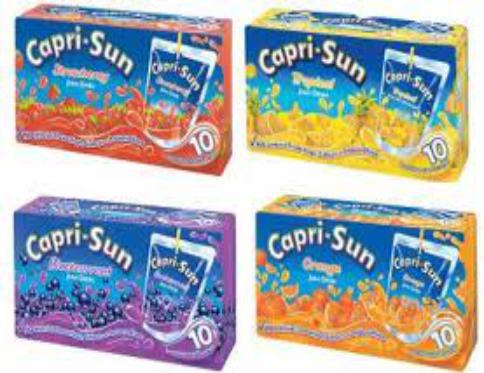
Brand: Capri Sun
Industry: Food